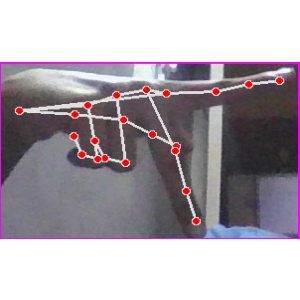
अक्षर: प